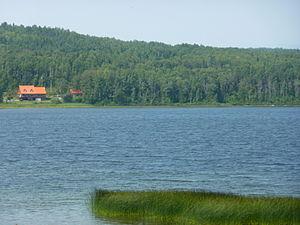
Lac Matapédia vu du parc Pierre-Brochu de Sayabec Español: Lago Matapédia en Sayabec, Qc
Sayabec est une municipalité canadienne qui fait partie de la municipalité régionale de comté de La Matapédia dans l'Est du Québec. Situé dans la vallée de la Matapédia formée par les monts Chic-Chocs, au bord du lac Matapédia, ce village du Bas-Saint-Laurent a une vocation agricole et forestière. Avec une population de près de 2 000 habitants, Sayabec est la troisième municipalité la plus peuplée de La Matapédia, après Amqui et Causapscal. Grâce à l'usine de panneaux de particules Panval, la plus grosse industrie de la vallée, Sayabec est un centre économique important pour la région.